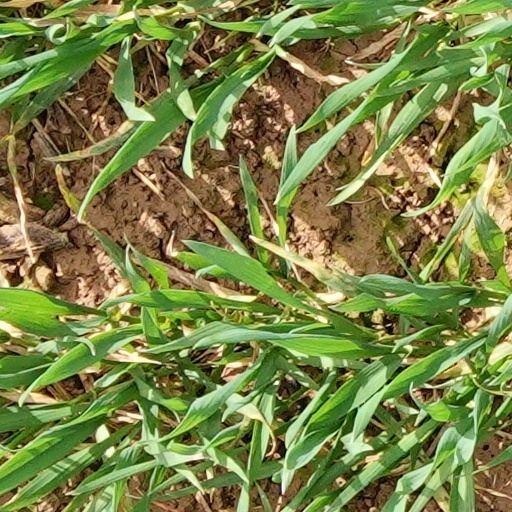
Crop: wheat